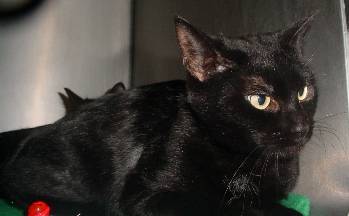
Label: cats